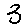
Label: 3